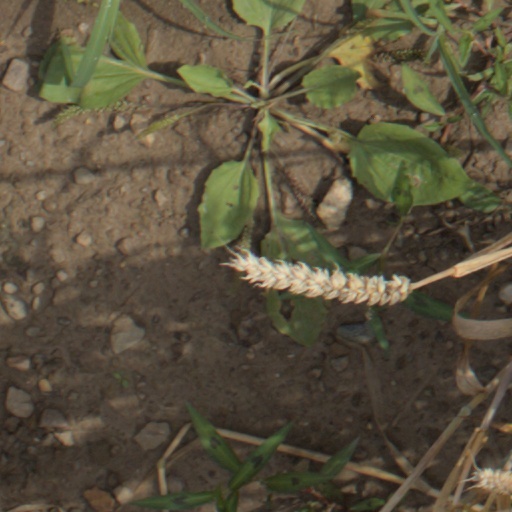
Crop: wheat